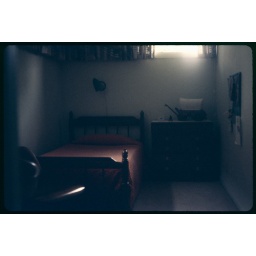
Karla's bedroom in the house on Grove Street, Normal, IL, July 1968.